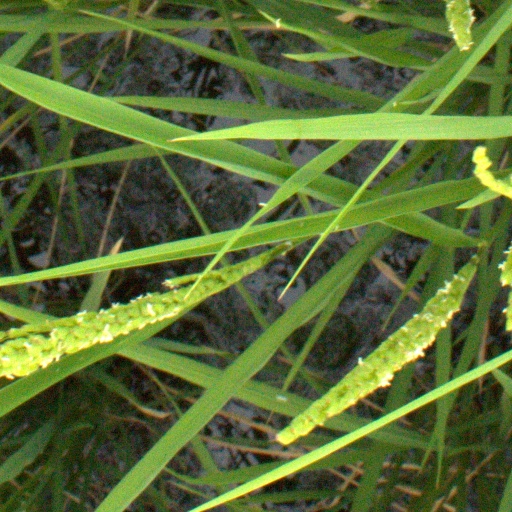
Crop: rice